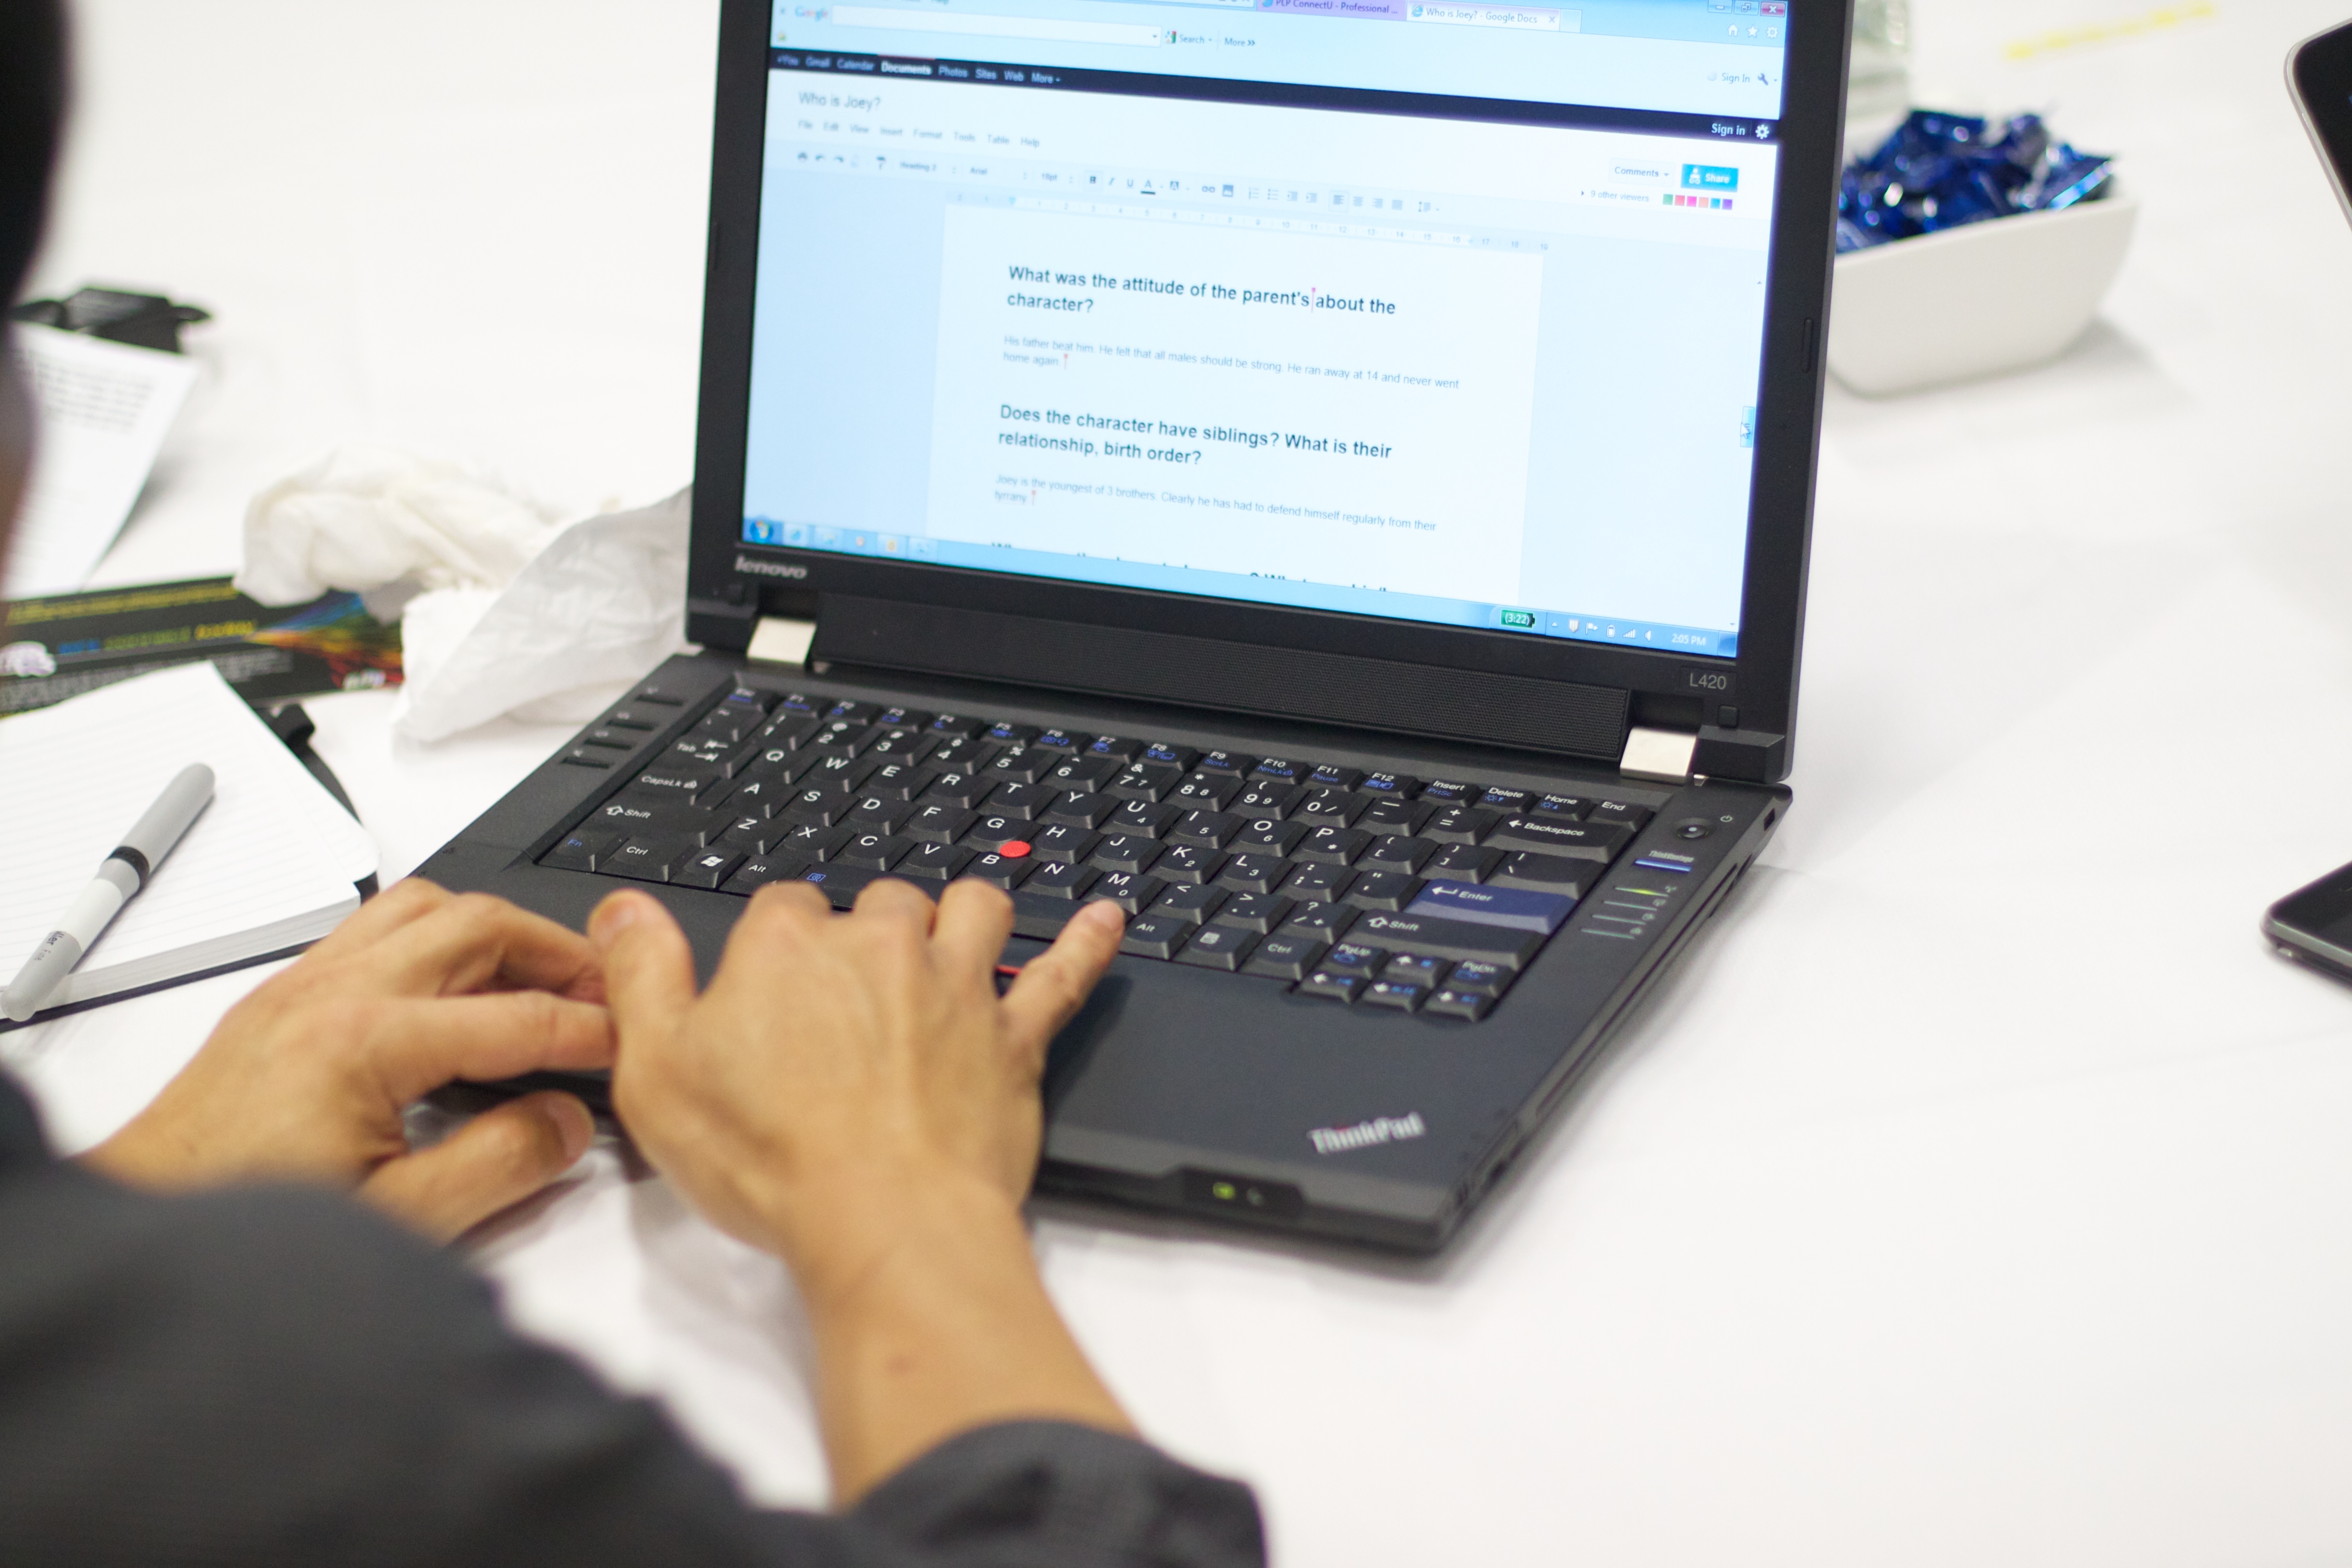
laptop, writing, technology, brand, learning, auodyssey, plpconnectu, multimedia, personal computer, computer hardware, personal computer hardware, computer program